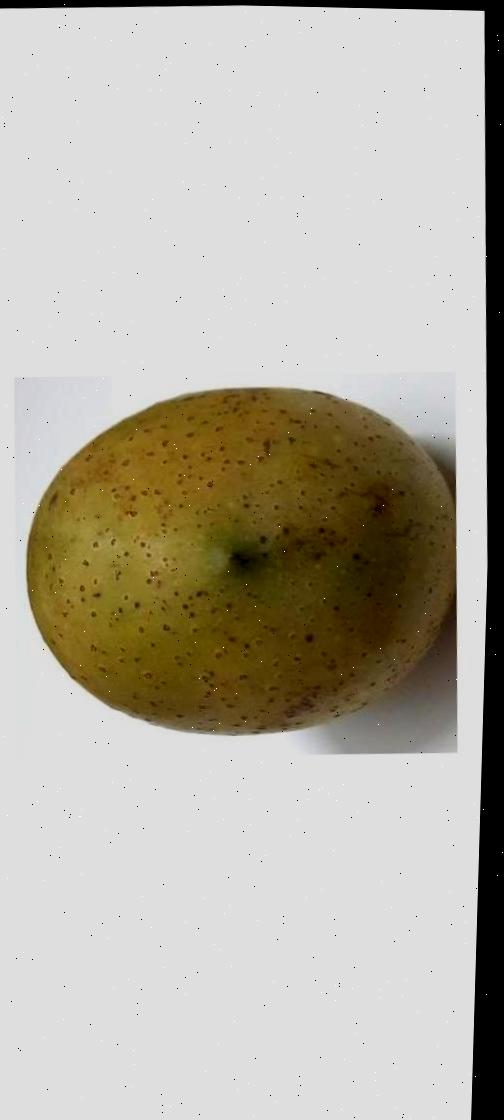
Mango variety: Gourmoti